White and Unmarried

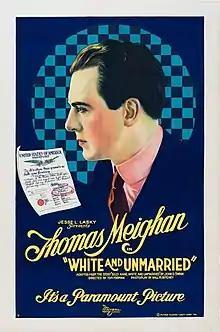
Theatrical release poster

White and Unmarried is a lost 1921 American comedy silent film directed by Tom Forman and written by Will M. Ritchey and John D. Swain. The film stars Thomas Meighan, Jacqueline Logan, Grace Darmond, Walter Long, Lloyd Whitlock, Frederick Vroom, and Marian Skinner. The film was released on May 29, 1921, by Paramount Pictures.